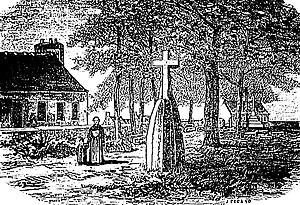
Dessin d'un menhir christianisé (lec'h) dans le cimetière de Plouarzel (Revue illustrée de Bretagne et d'Anjou, n° du 1er décembre 1886)
Plouarzel [pluaʁzɛl] est une commune du département du Finistère, dans la région Bretagne, en France.